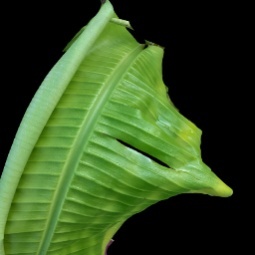
Label: Zinc